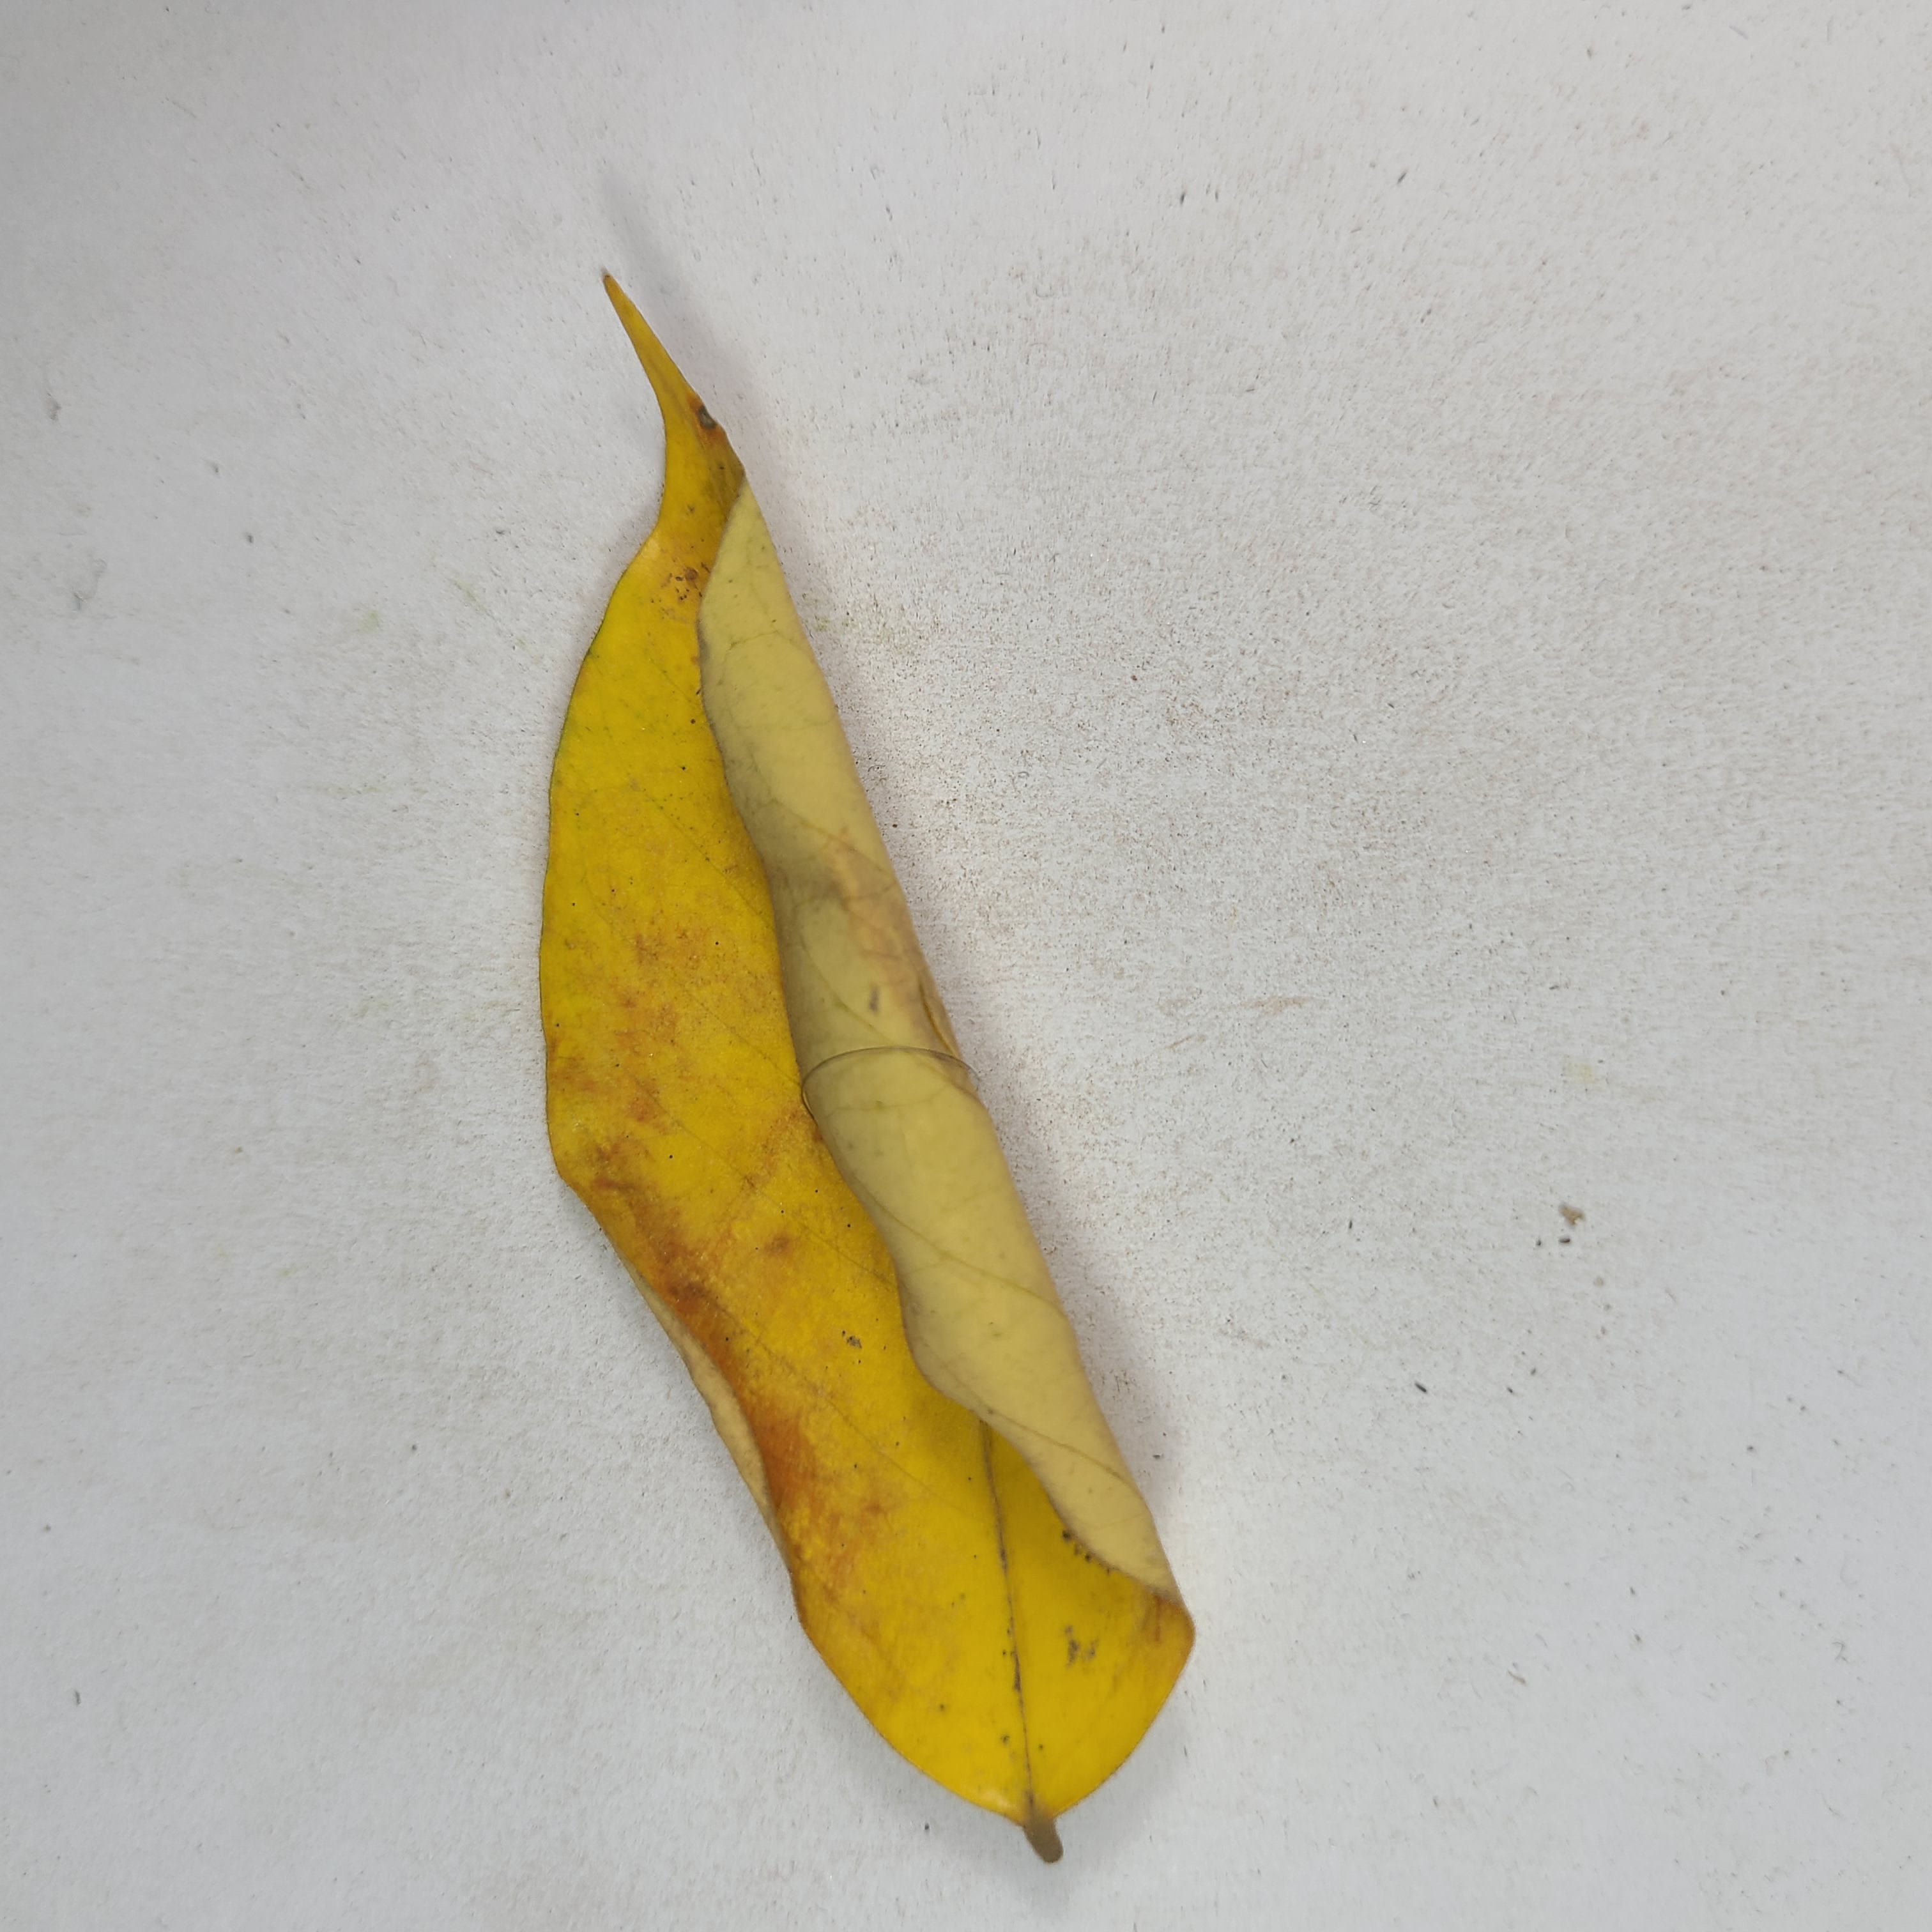
Label: Yellow Leaves